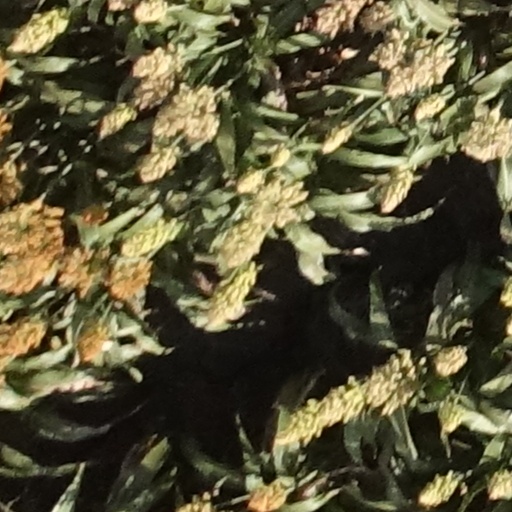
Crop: sorghum